Bohdan Zadura

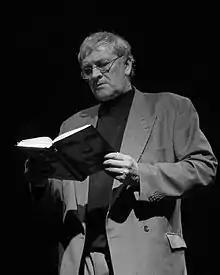
Bohdan Zadura

Bohdan Zadura (born 18 February 1945 in Puławy) is a Polish poet, translator and literary critic.